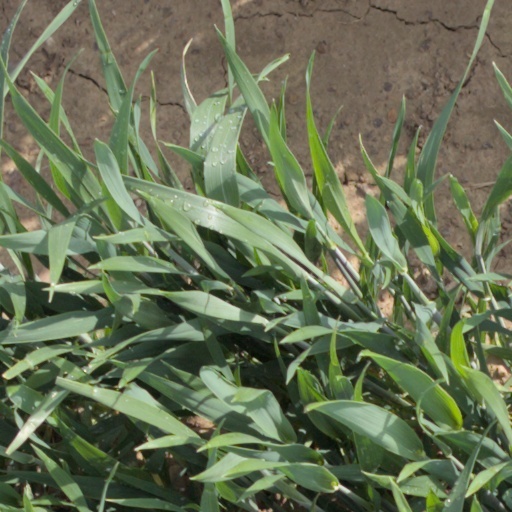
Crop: wheat